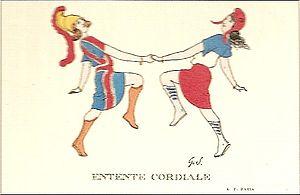
L’Entente cordiale est le succès diplomatique par lequel la France et le Royaume-Uni tentent de régler leurs antagonismes, d'abord sous la monarchie de Juillet, sous le Second Empire, et plus tard sous la Troisième République. Pendant cette dernière, l'entente franco-britannique concerne en premier lieu le partage de l'Afrique.
Cette page concerne l'année 1904 du calendrier grégorien.